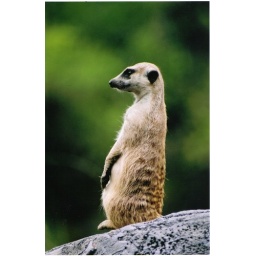
This meerkat was on guard while the female was searching the grass below him for food.